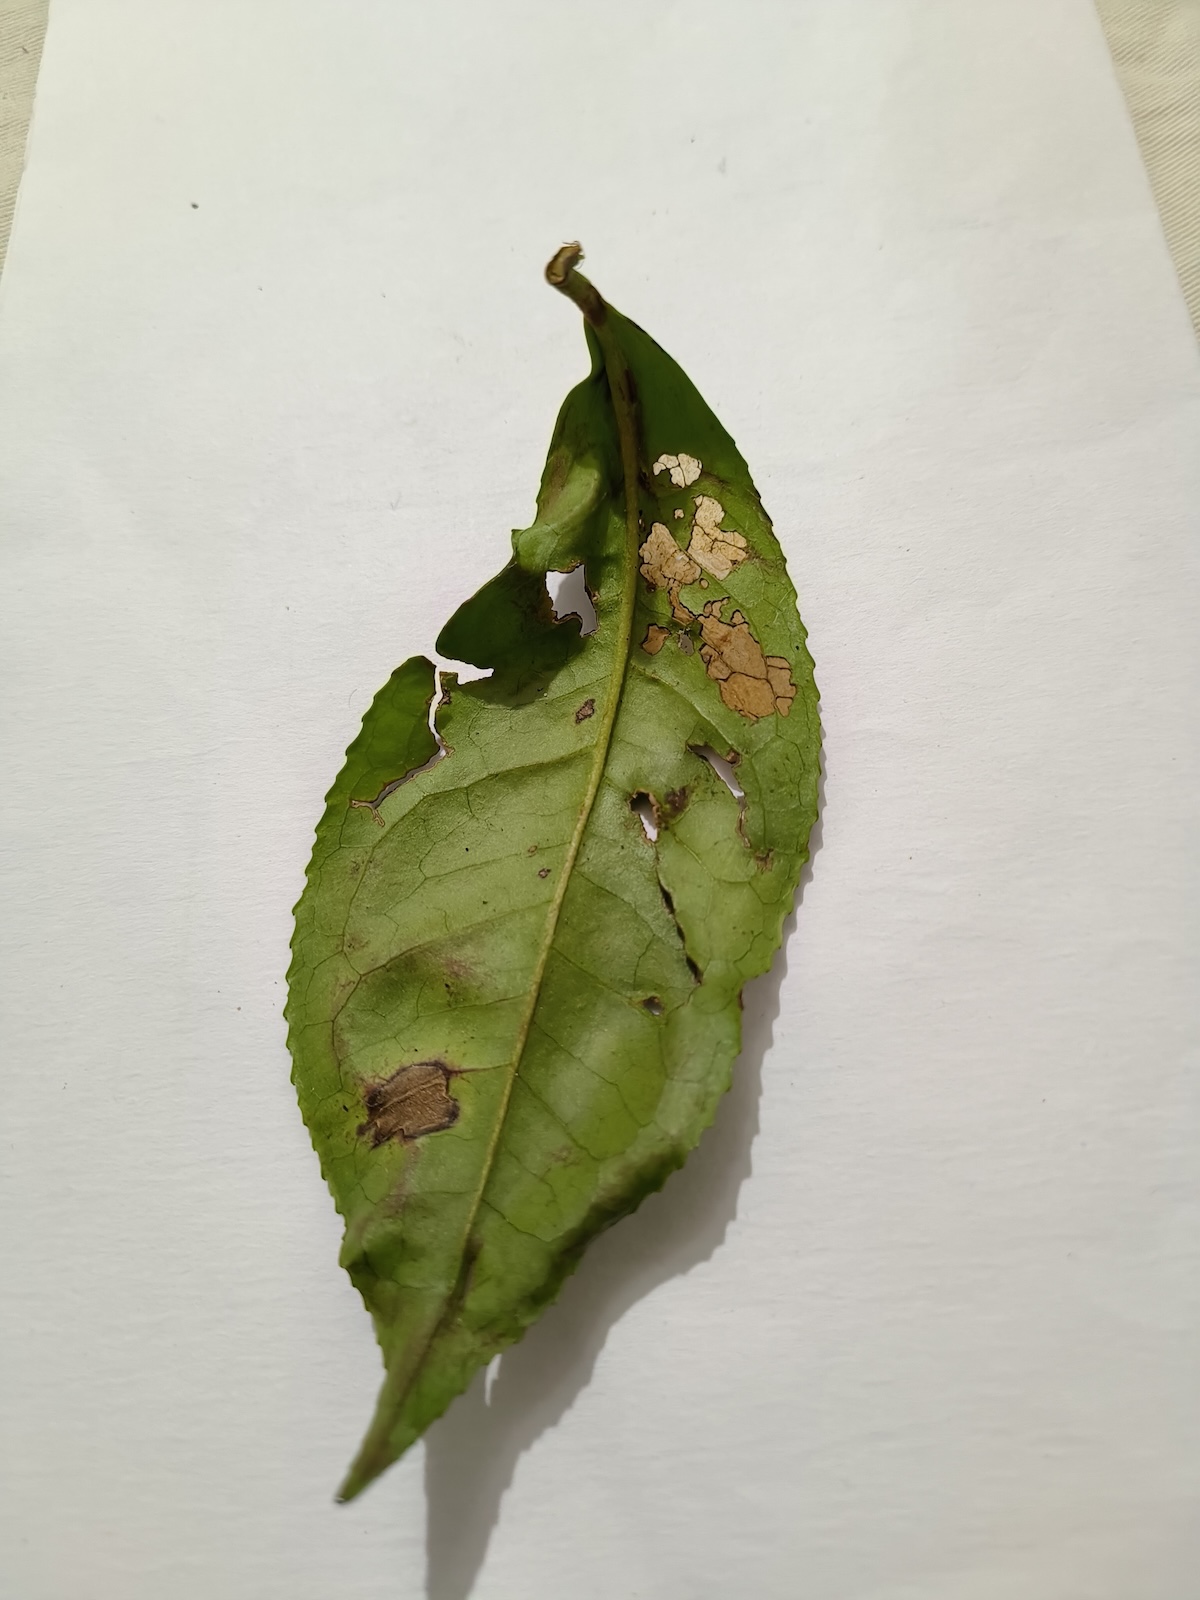
Label: Gray Blight